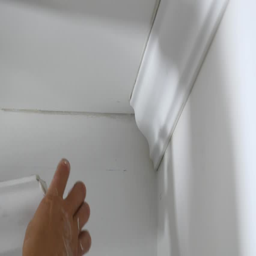
worker fixes the plinth to the ceiling close up